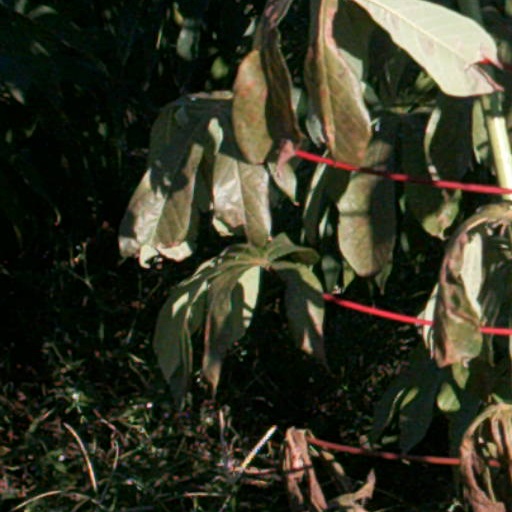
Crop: cassava